Leo Frank

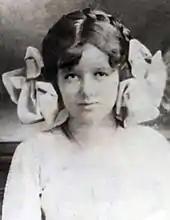
Mary Phagan

Mary Phagan was born on June 1, 1899, into a Georgia family of tenant farmers. Her father died before she was born. Shortly after Mary's birth, her mother, Frances Phagan, moved the family back to their hometown of Marietta, Georgia. During or after 1907, they again relocated to East Point, Georgia, in southwest Atlanta, where Frances opened a boarding house. Phagan left school at age 10 to work part-time in a textile mill. In 1912, after her mother married John William Coleman, the family moved into the city of Atlanta. That spring, Phagan took a job with the National Pencil Company, where she earned ten cents an hour operating a knurling machine that inserted rubber erasers into the metal tips of pencils, and worked 55 hours per week. She worked across the hallway from Leo Frank's office.